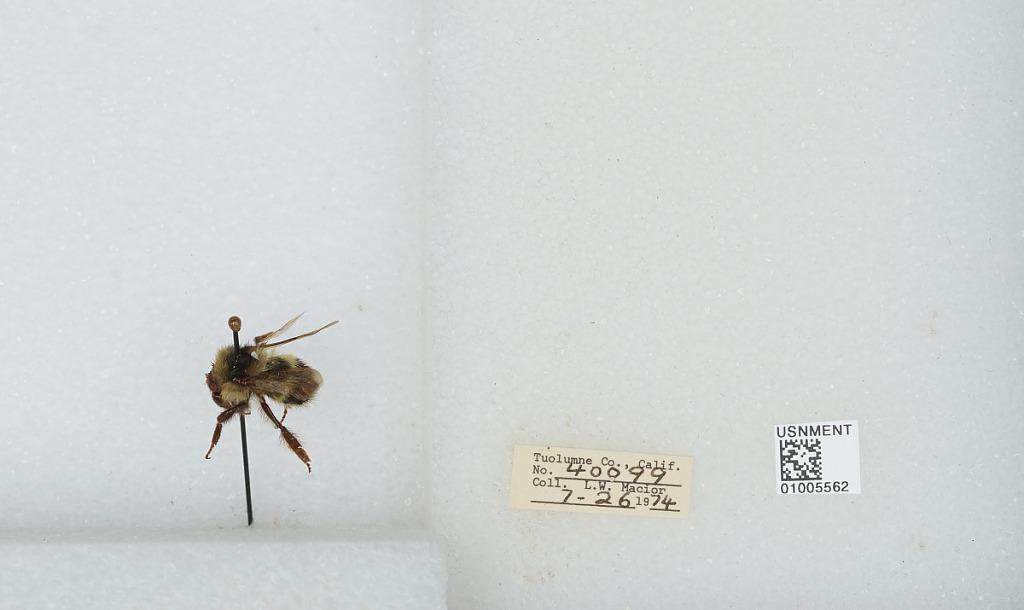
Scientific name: Bombus (Pyrobombus) flavifrons Cresson
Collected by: L. Macior
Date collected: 1974-7-26
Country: United States
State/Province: California
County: Tuolumne
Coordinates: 38.02, -119.94